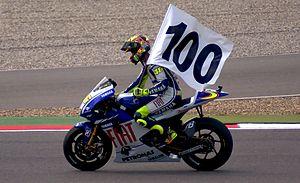
Valentino Rossi, né le 16 février 1979 à Urbino en Italie, est un pilote de vitesse moto.